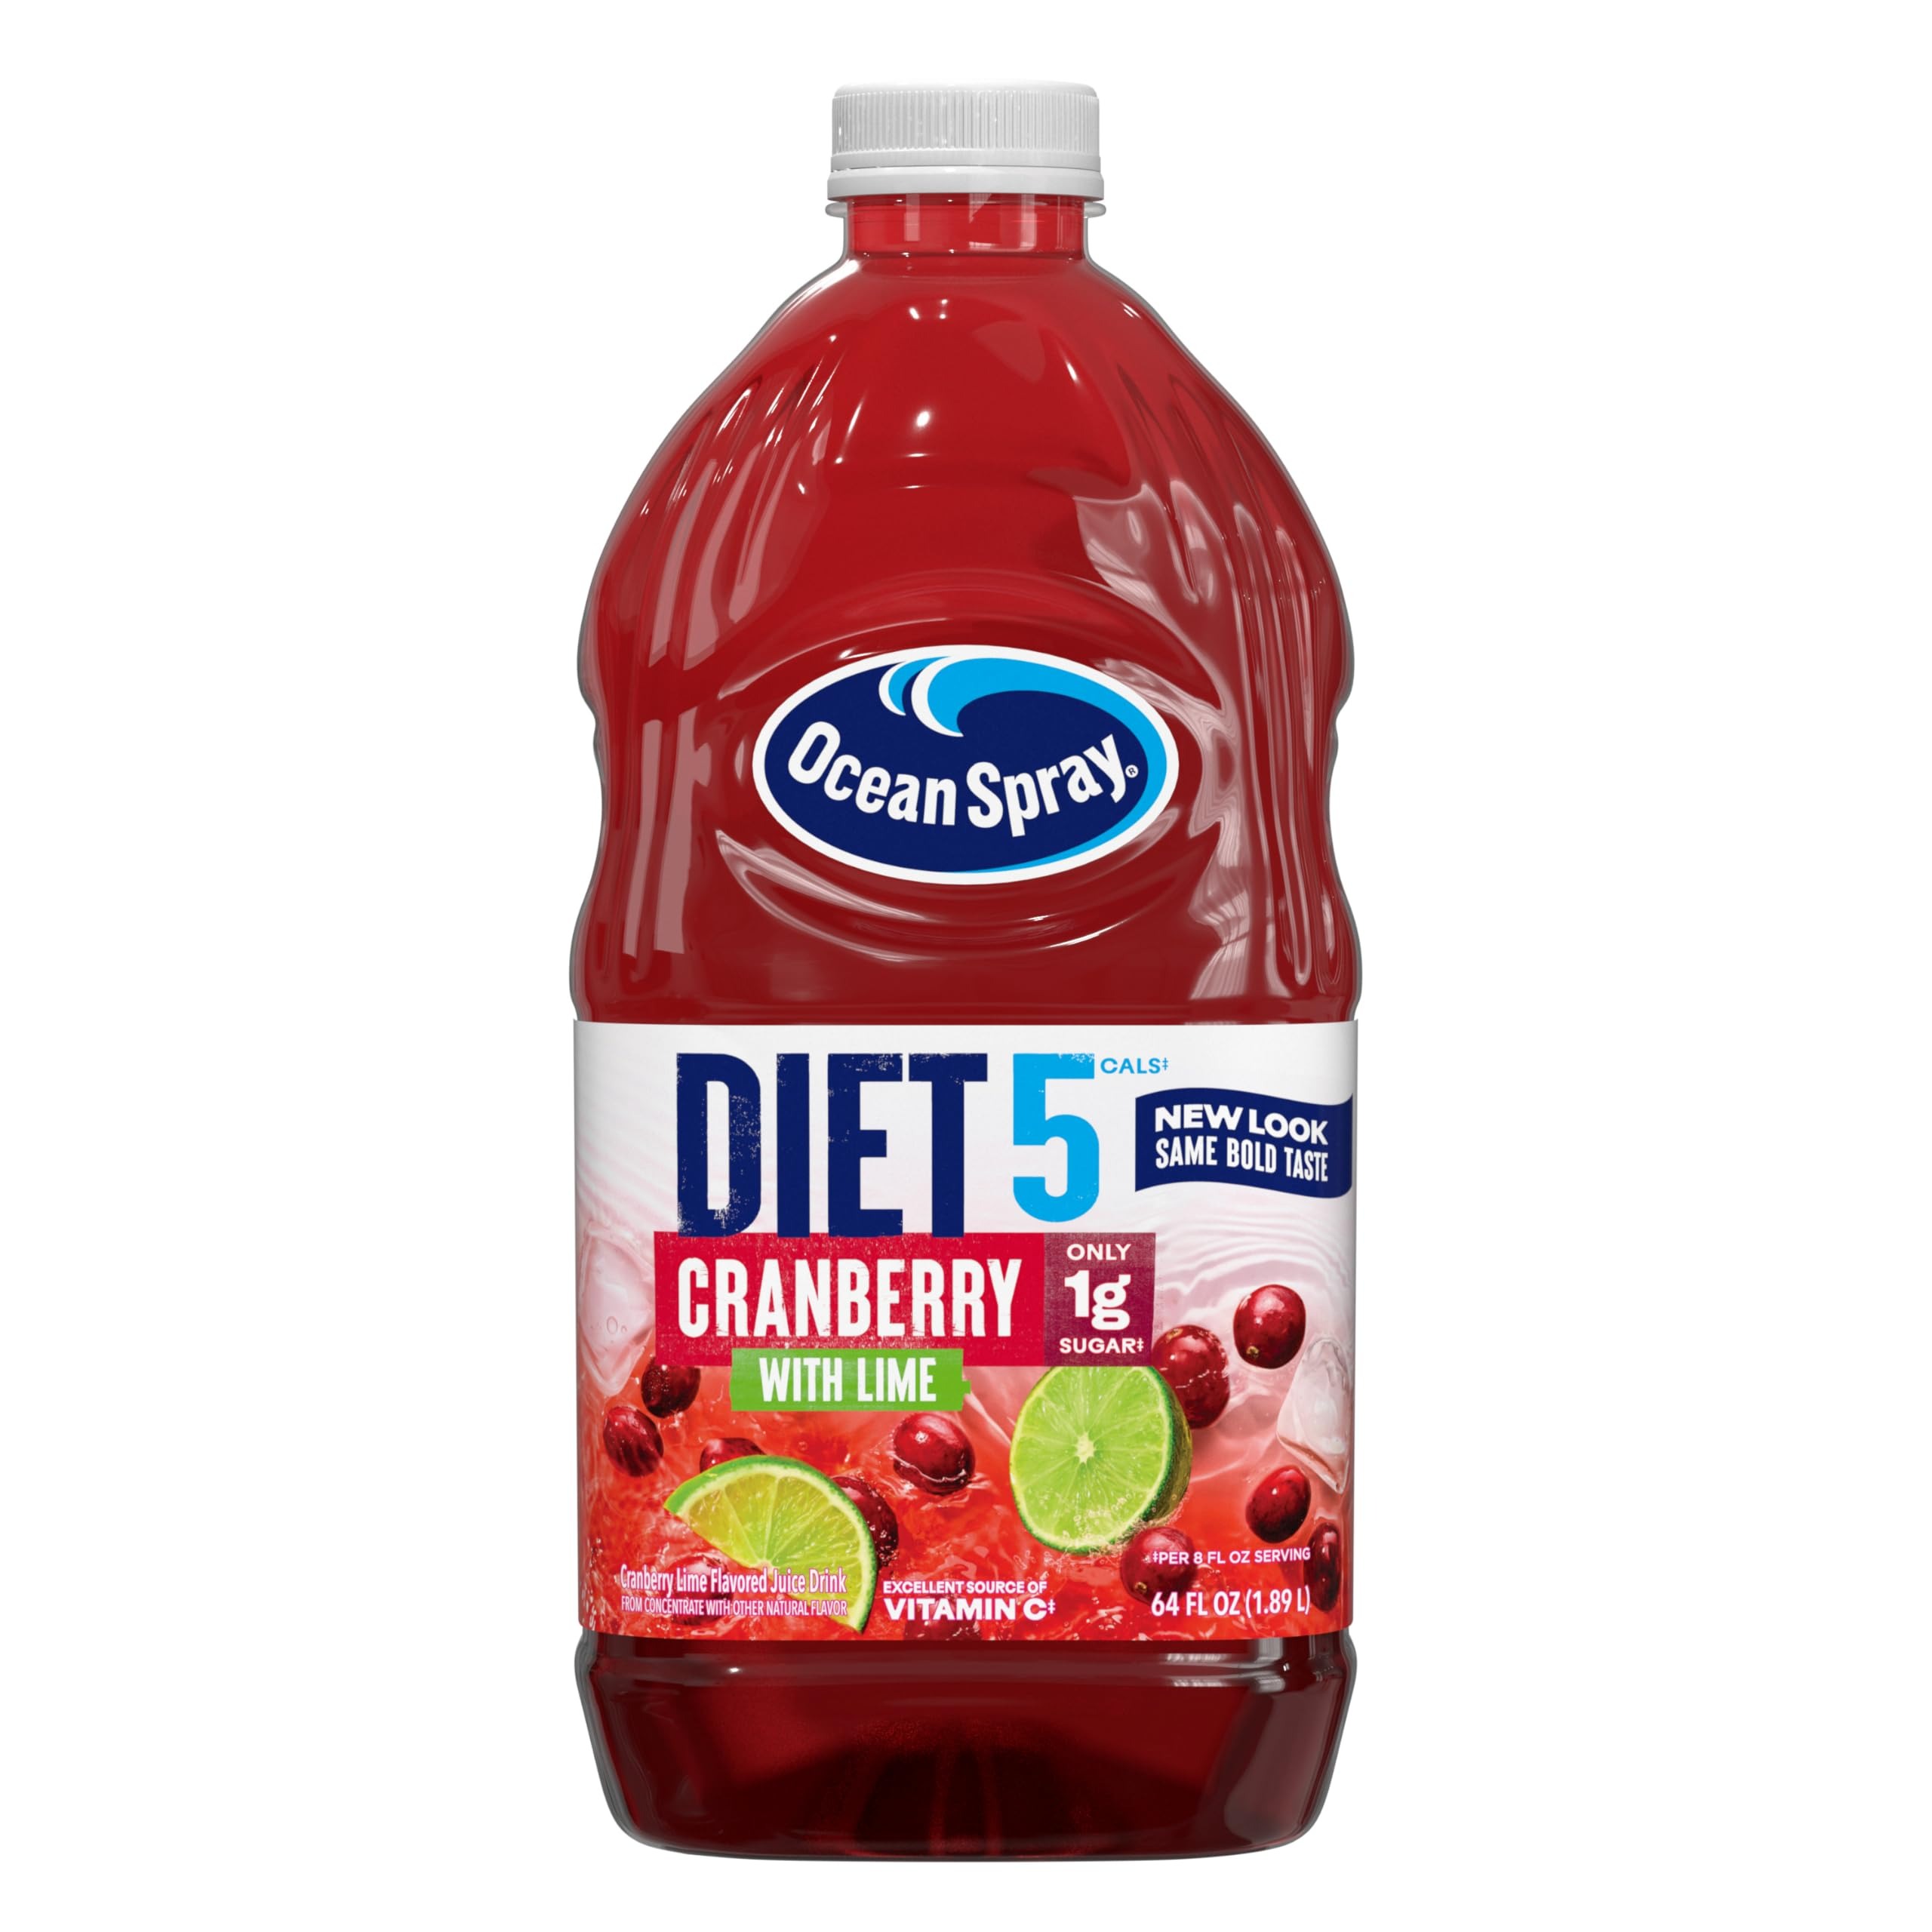
Item Name: Ocean Spray® Diet Cranberry with Lime Juice Drink, 64 Fl Oz Bottle
Bullet Point 1: Included - One (1) 64 fl oz bottle of Ocean Spray Diet Cranberry with Lime Juice Drink
Bullet Point 2: Light on Calories, Not Flavor - Enjoy the crisp, refreshing taste of cranberries and the tartness of lime with just 5 calories and 1g of sugar per serving, for a beverage without compromise
Bullet Point 3: Full of Good Stuff - Made from real fruit juice, this diet juice beverage is an excellent source of vitamin C and a delicious burst of flavor
Bullet Point 4: Endless Possibilities - Try this diet cranberry juice drink as a cocktail mixer or add a splash of soda water to create refreshing juice drinks and mocktail beverages
Bullet Point 5: Maverick Mission - Ocean Spray believes in the power of the mighty cranberry; Born Tart. Raised Bold.
Value: 64.0
Unit: Fl Oz

Price: 3.46